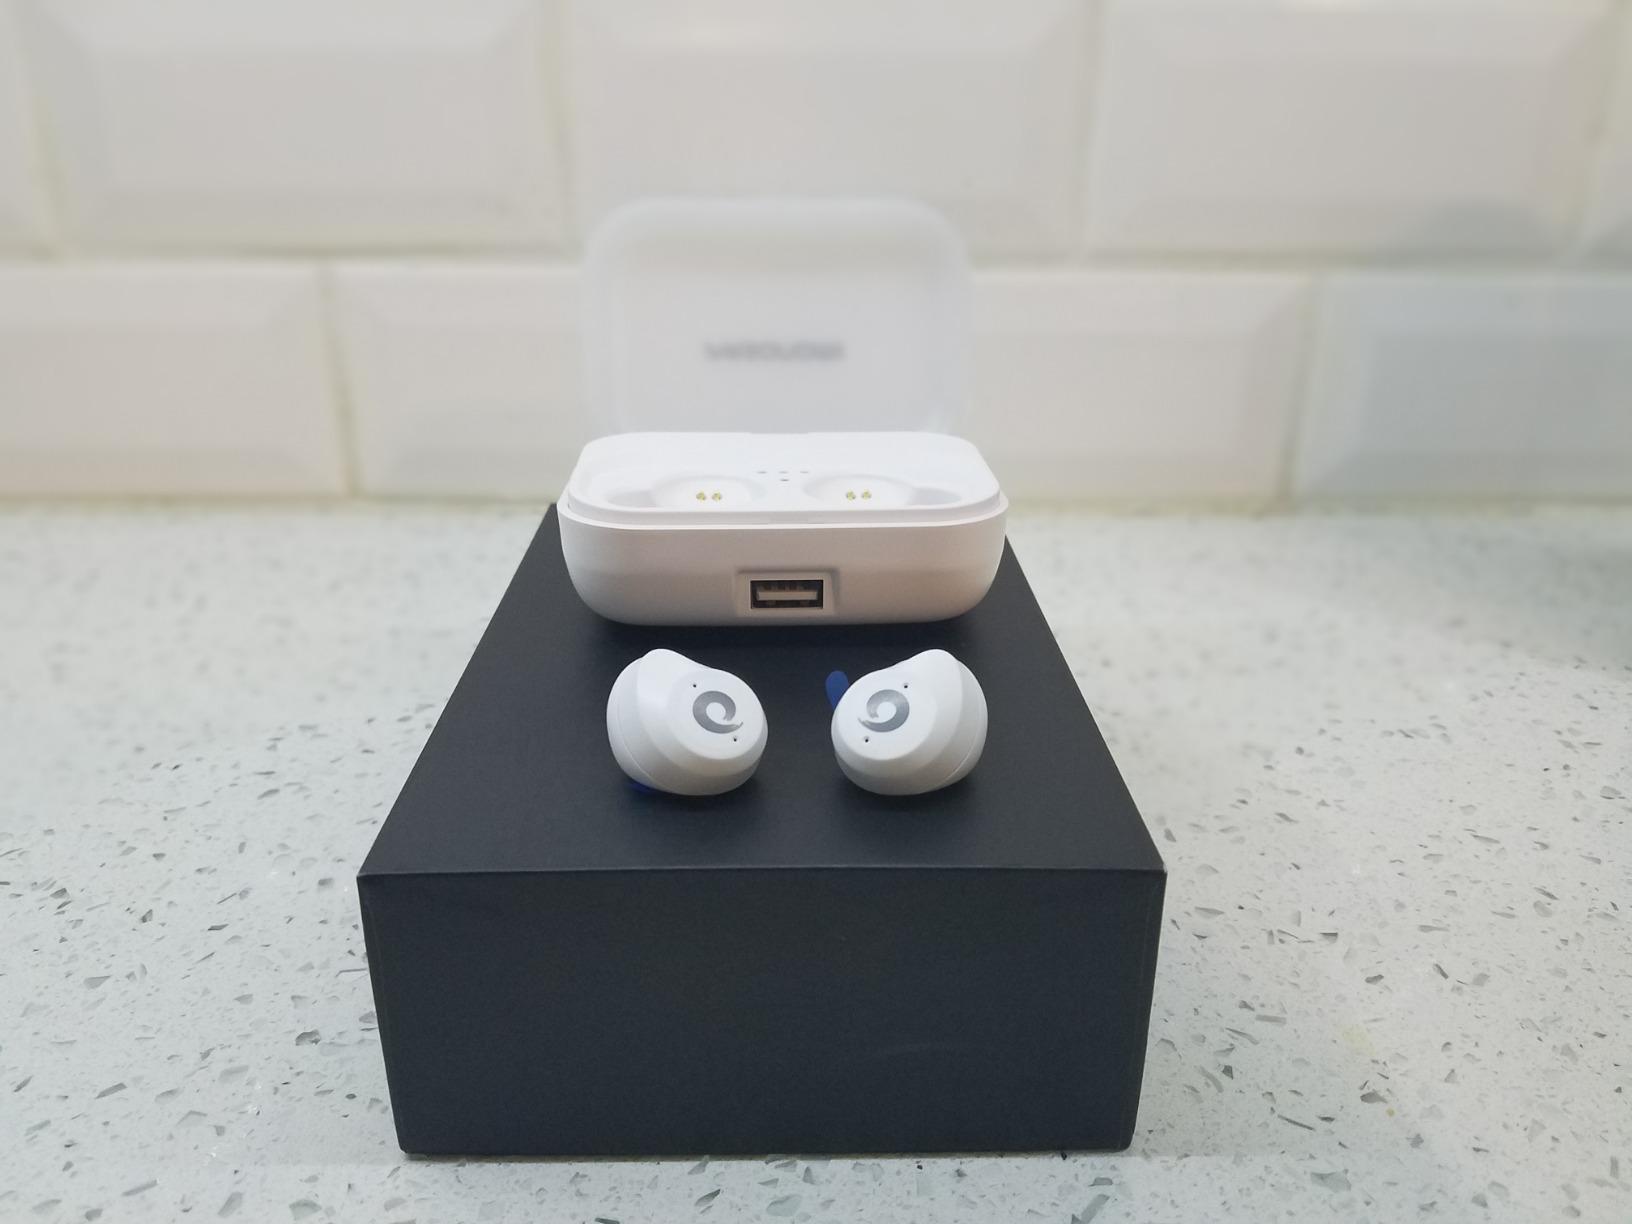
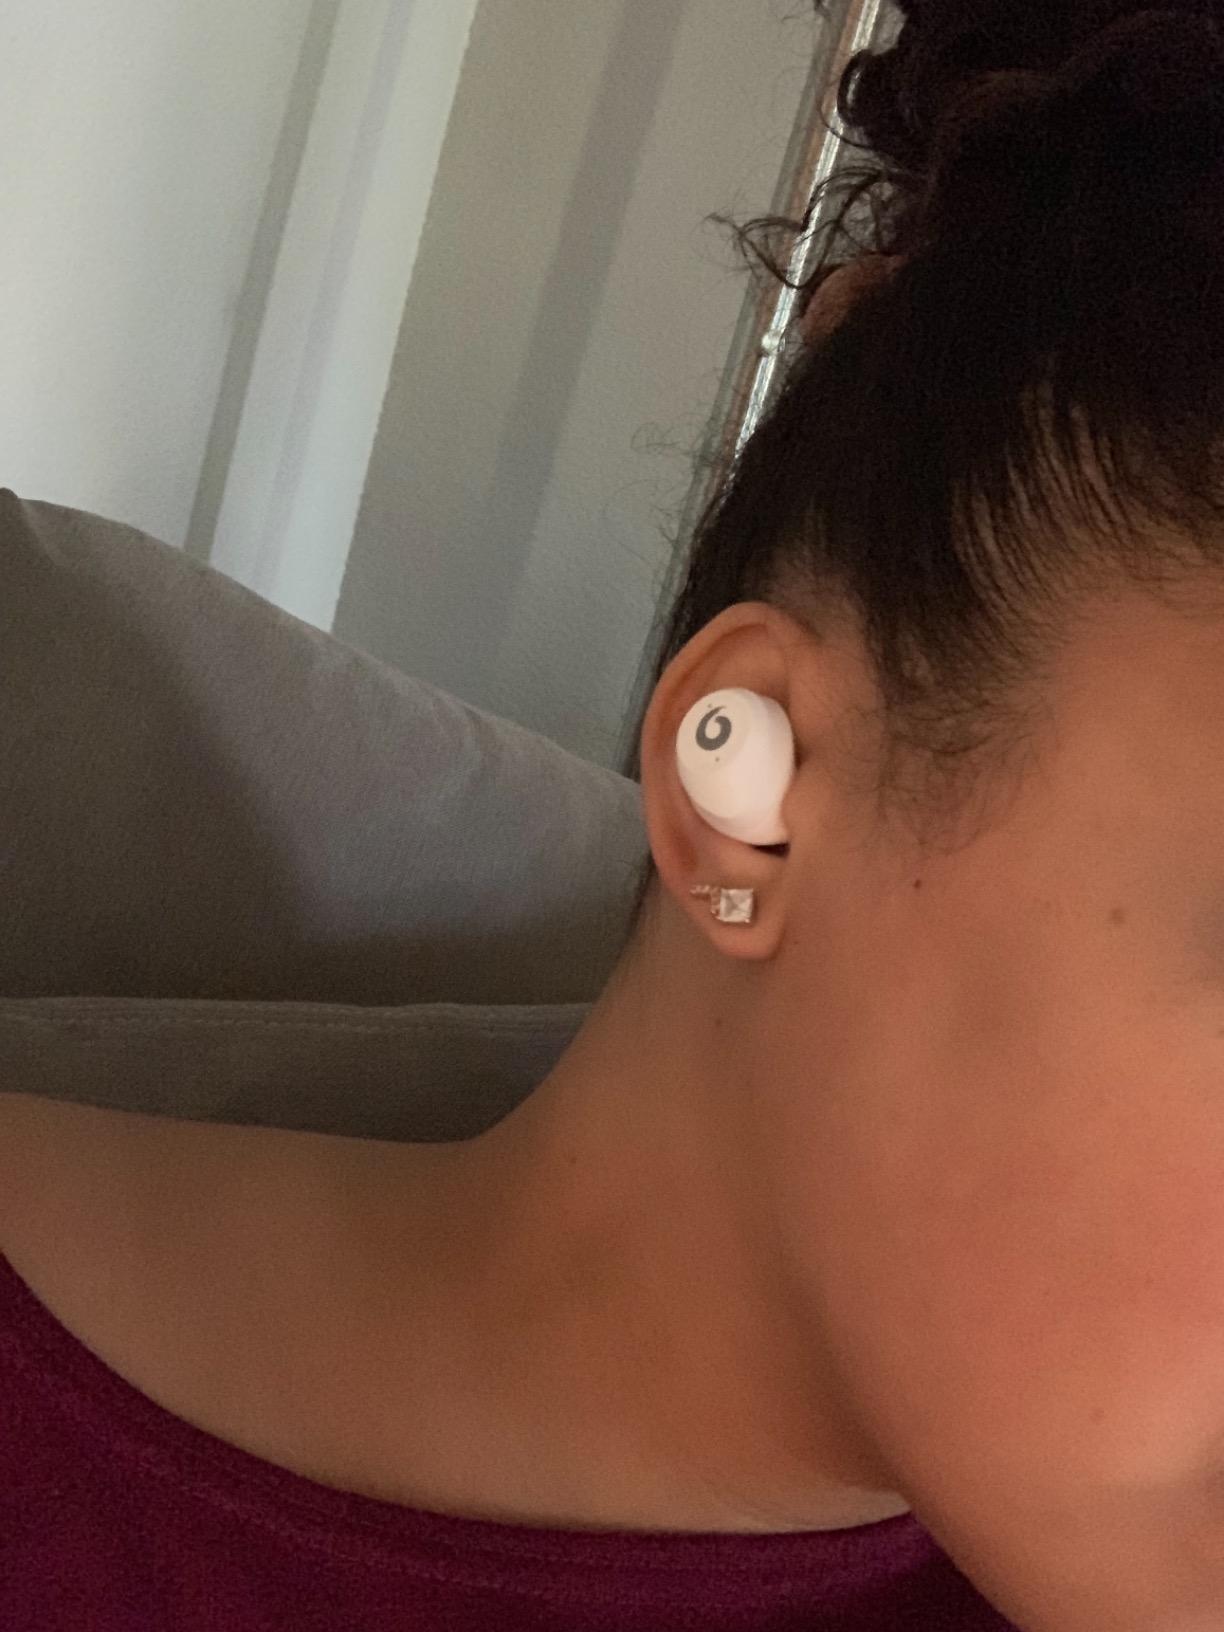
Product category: earbuds
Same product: yes